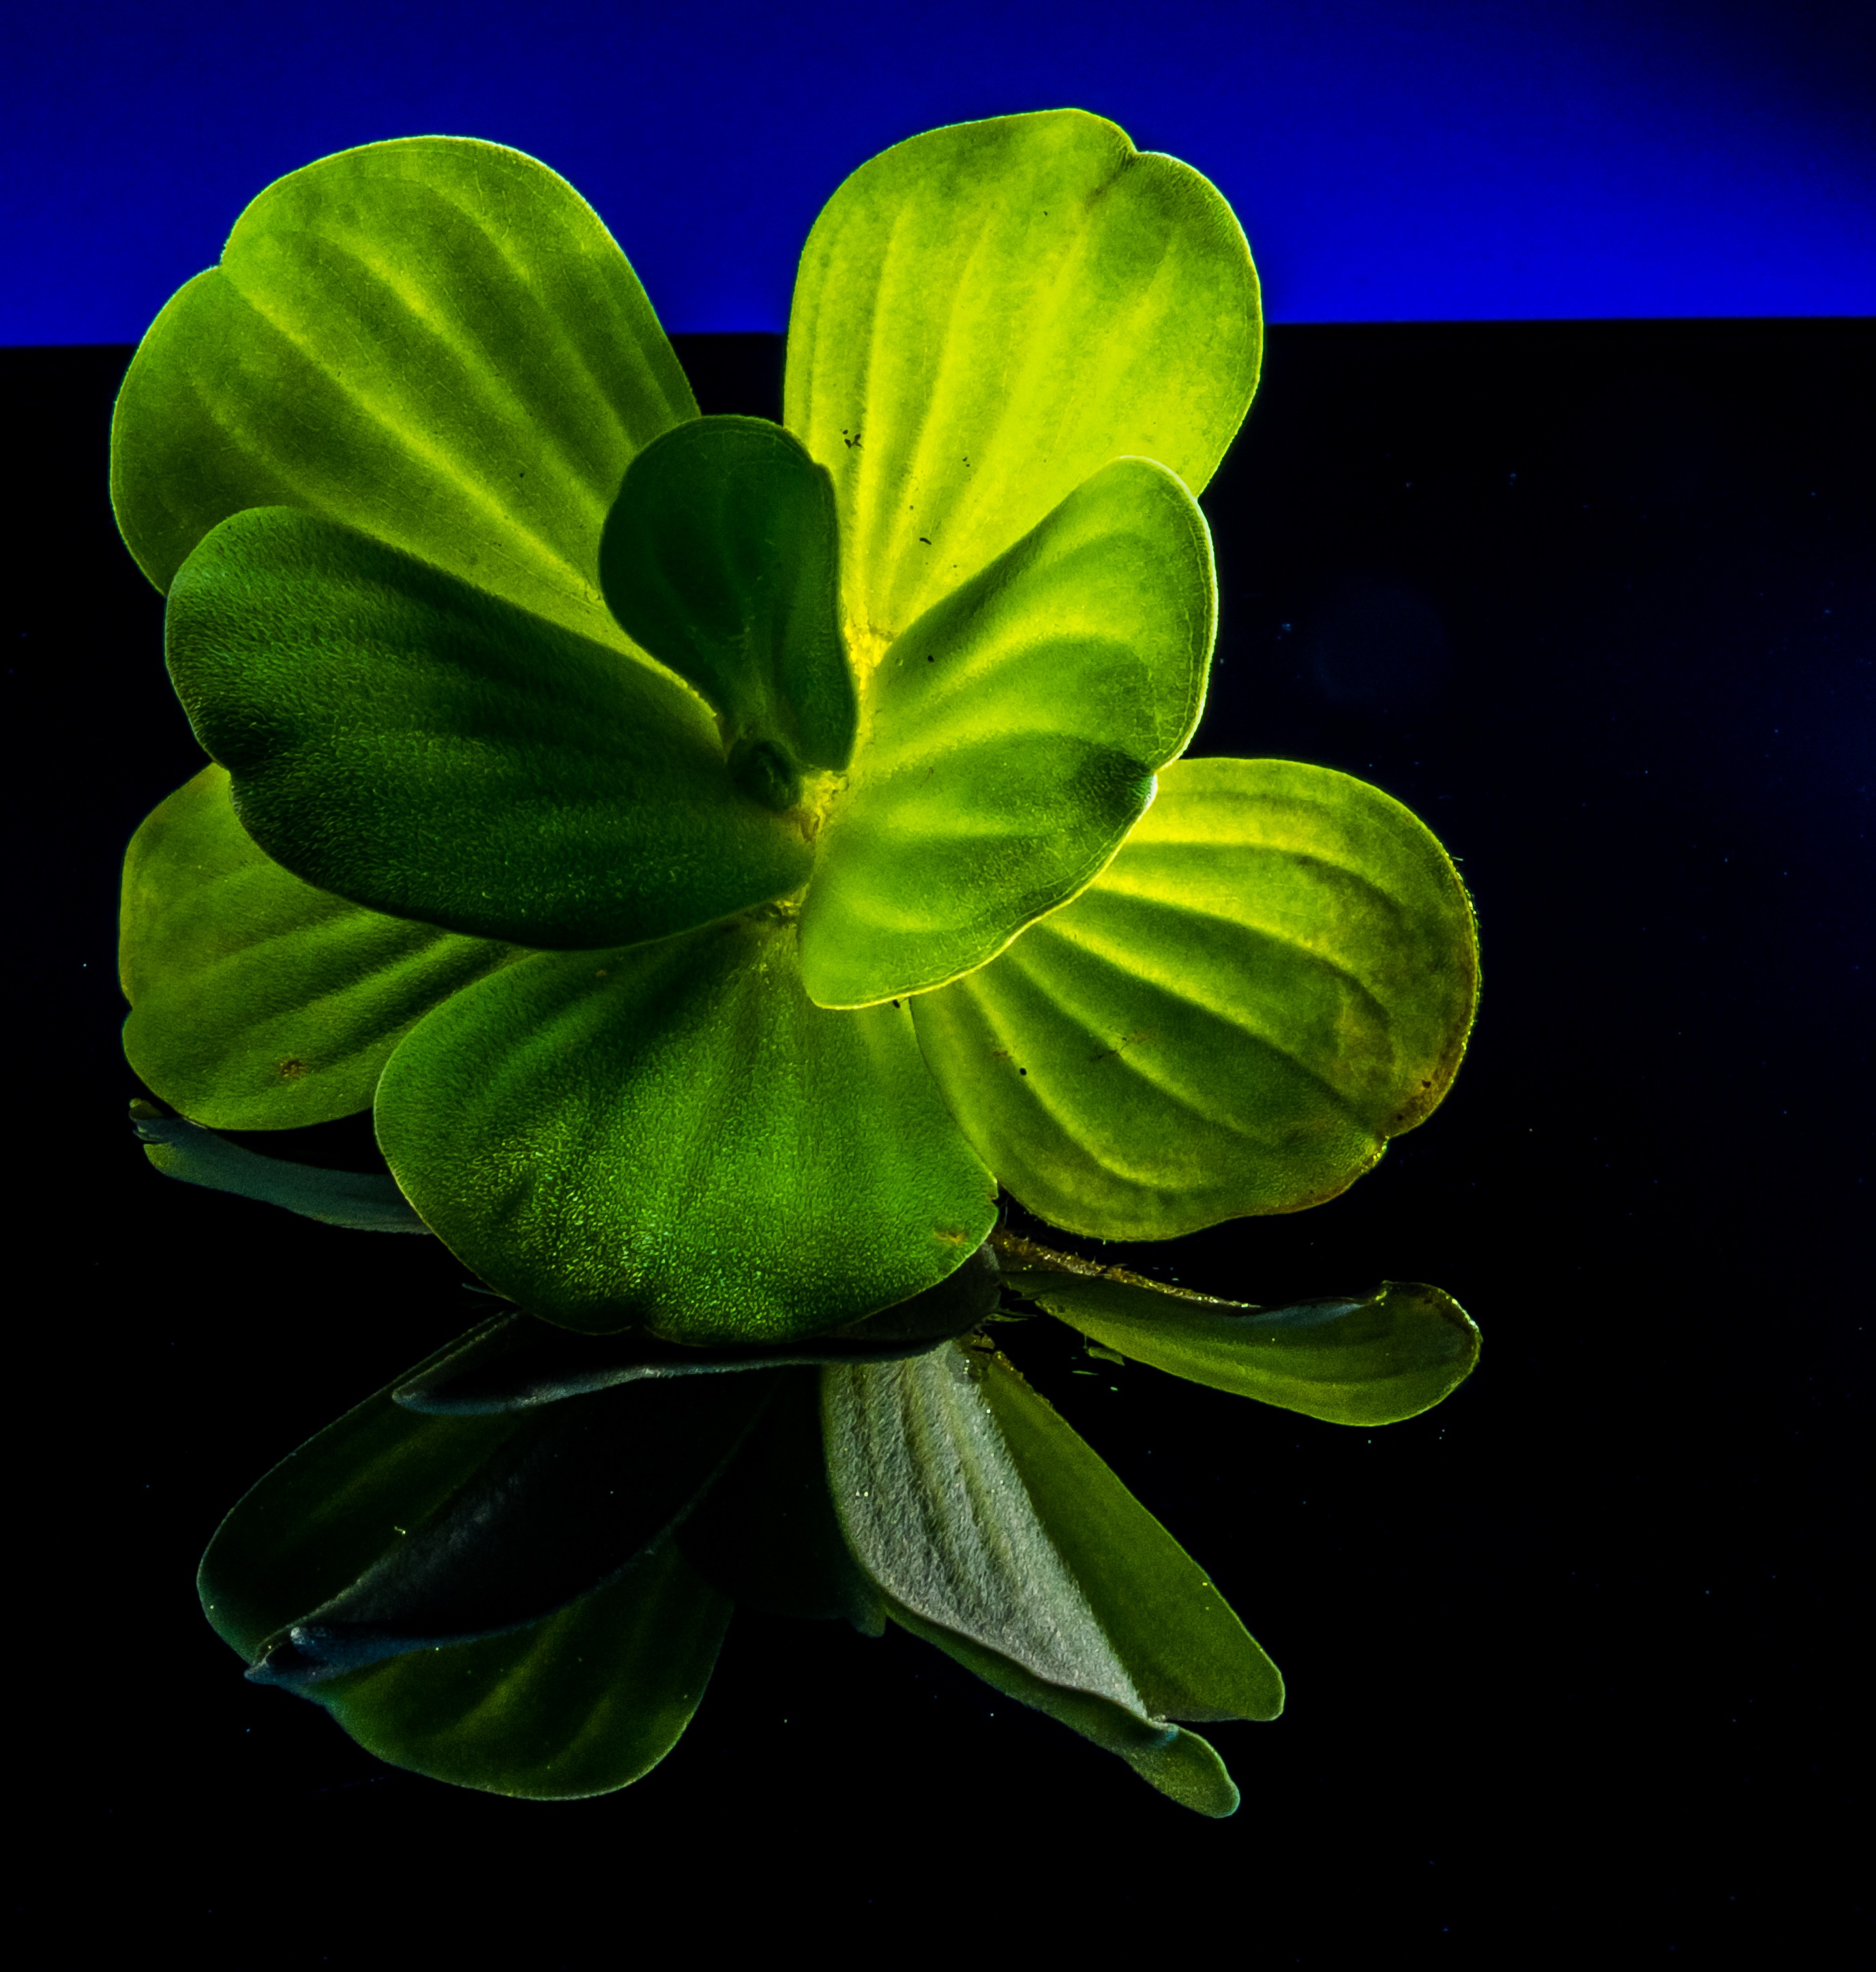
plant, leaf, flower, petal, green, botany, flora, macro photography, foliage plant, flowering plant, floating plant, plant stem, land plant